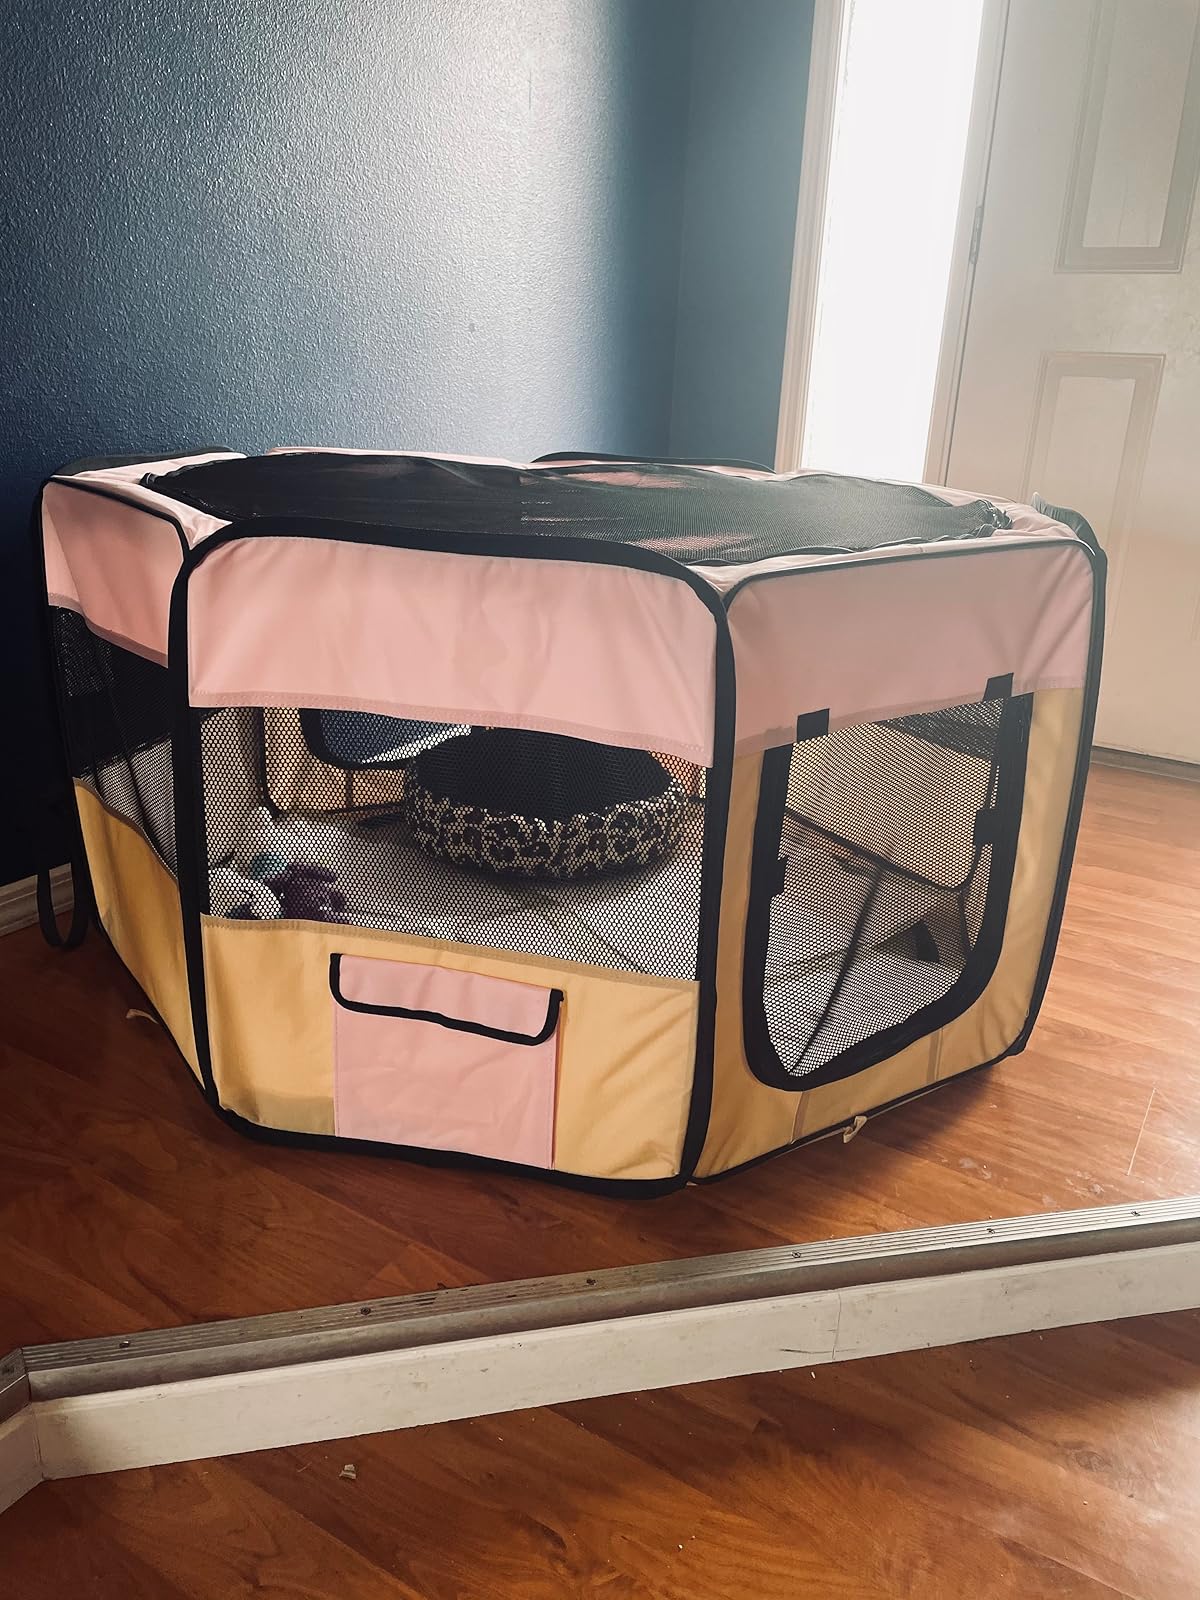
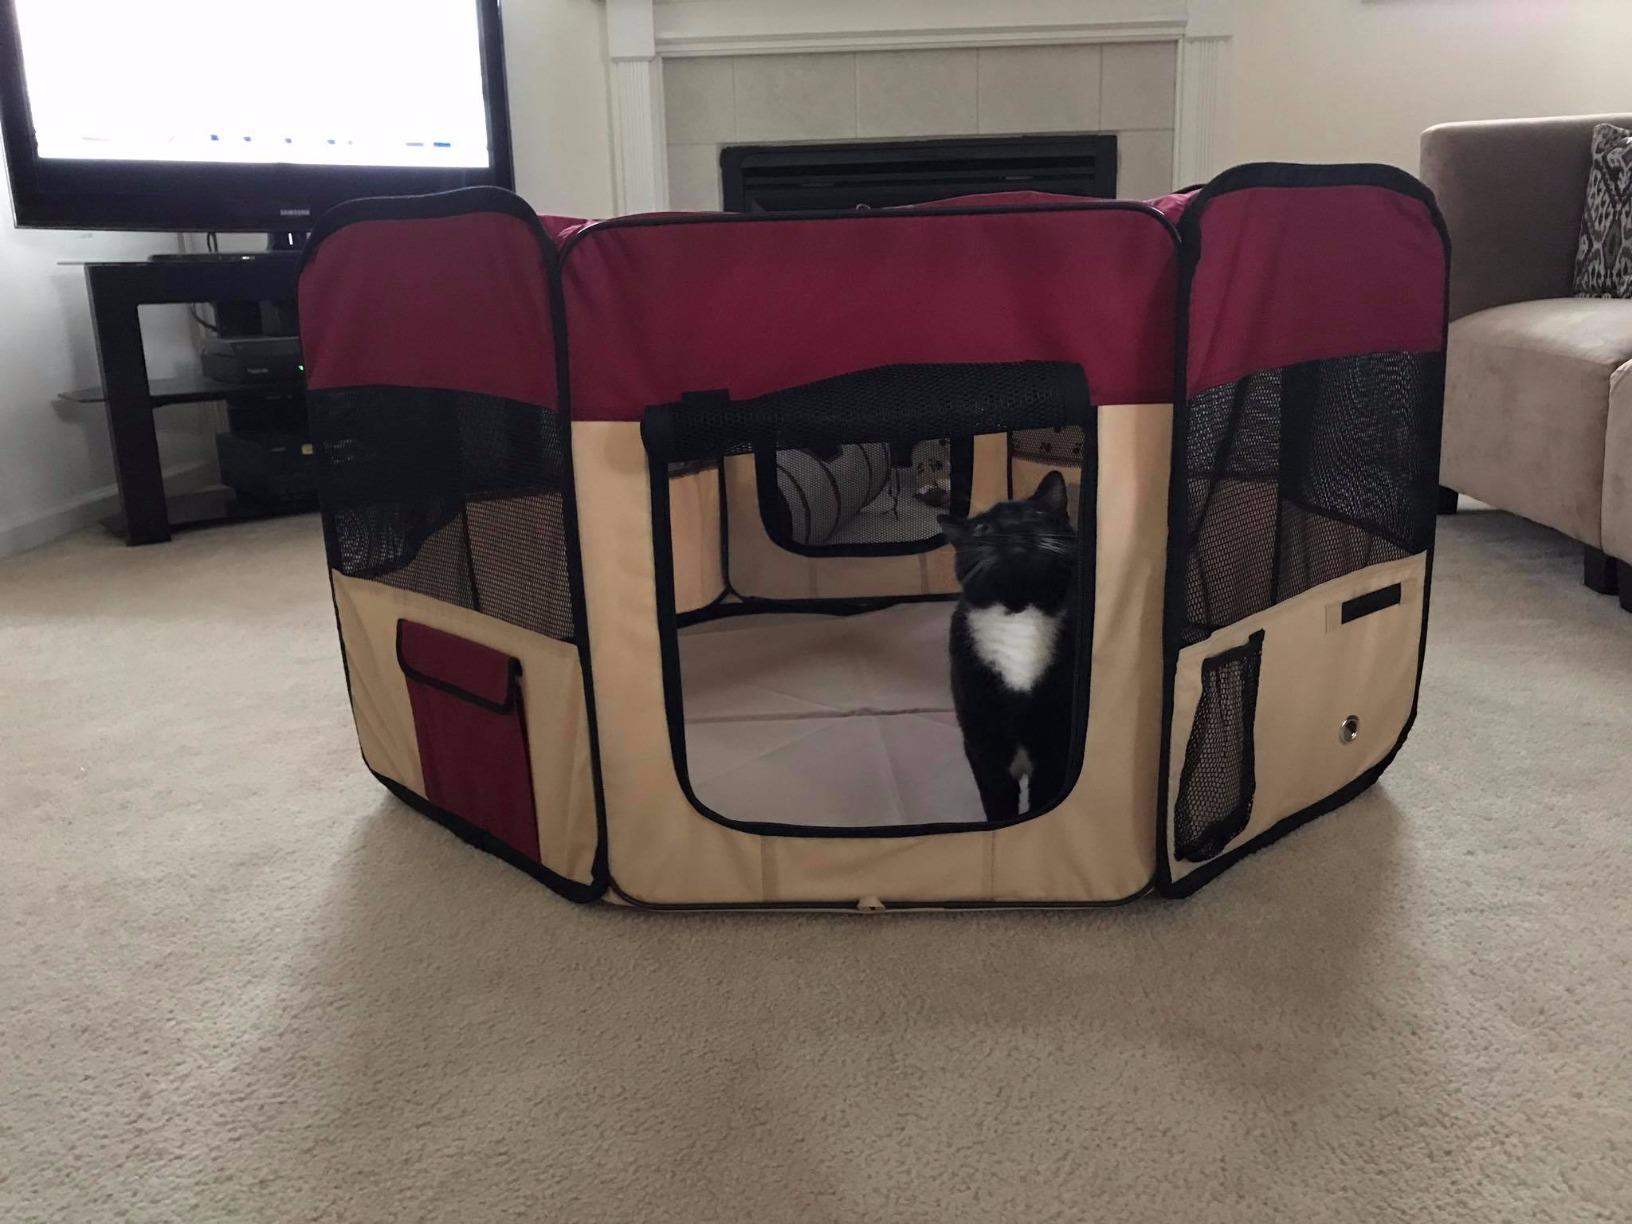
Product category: items_kennel
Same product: no